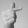
ASL letter: T